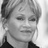
Emotion: sad